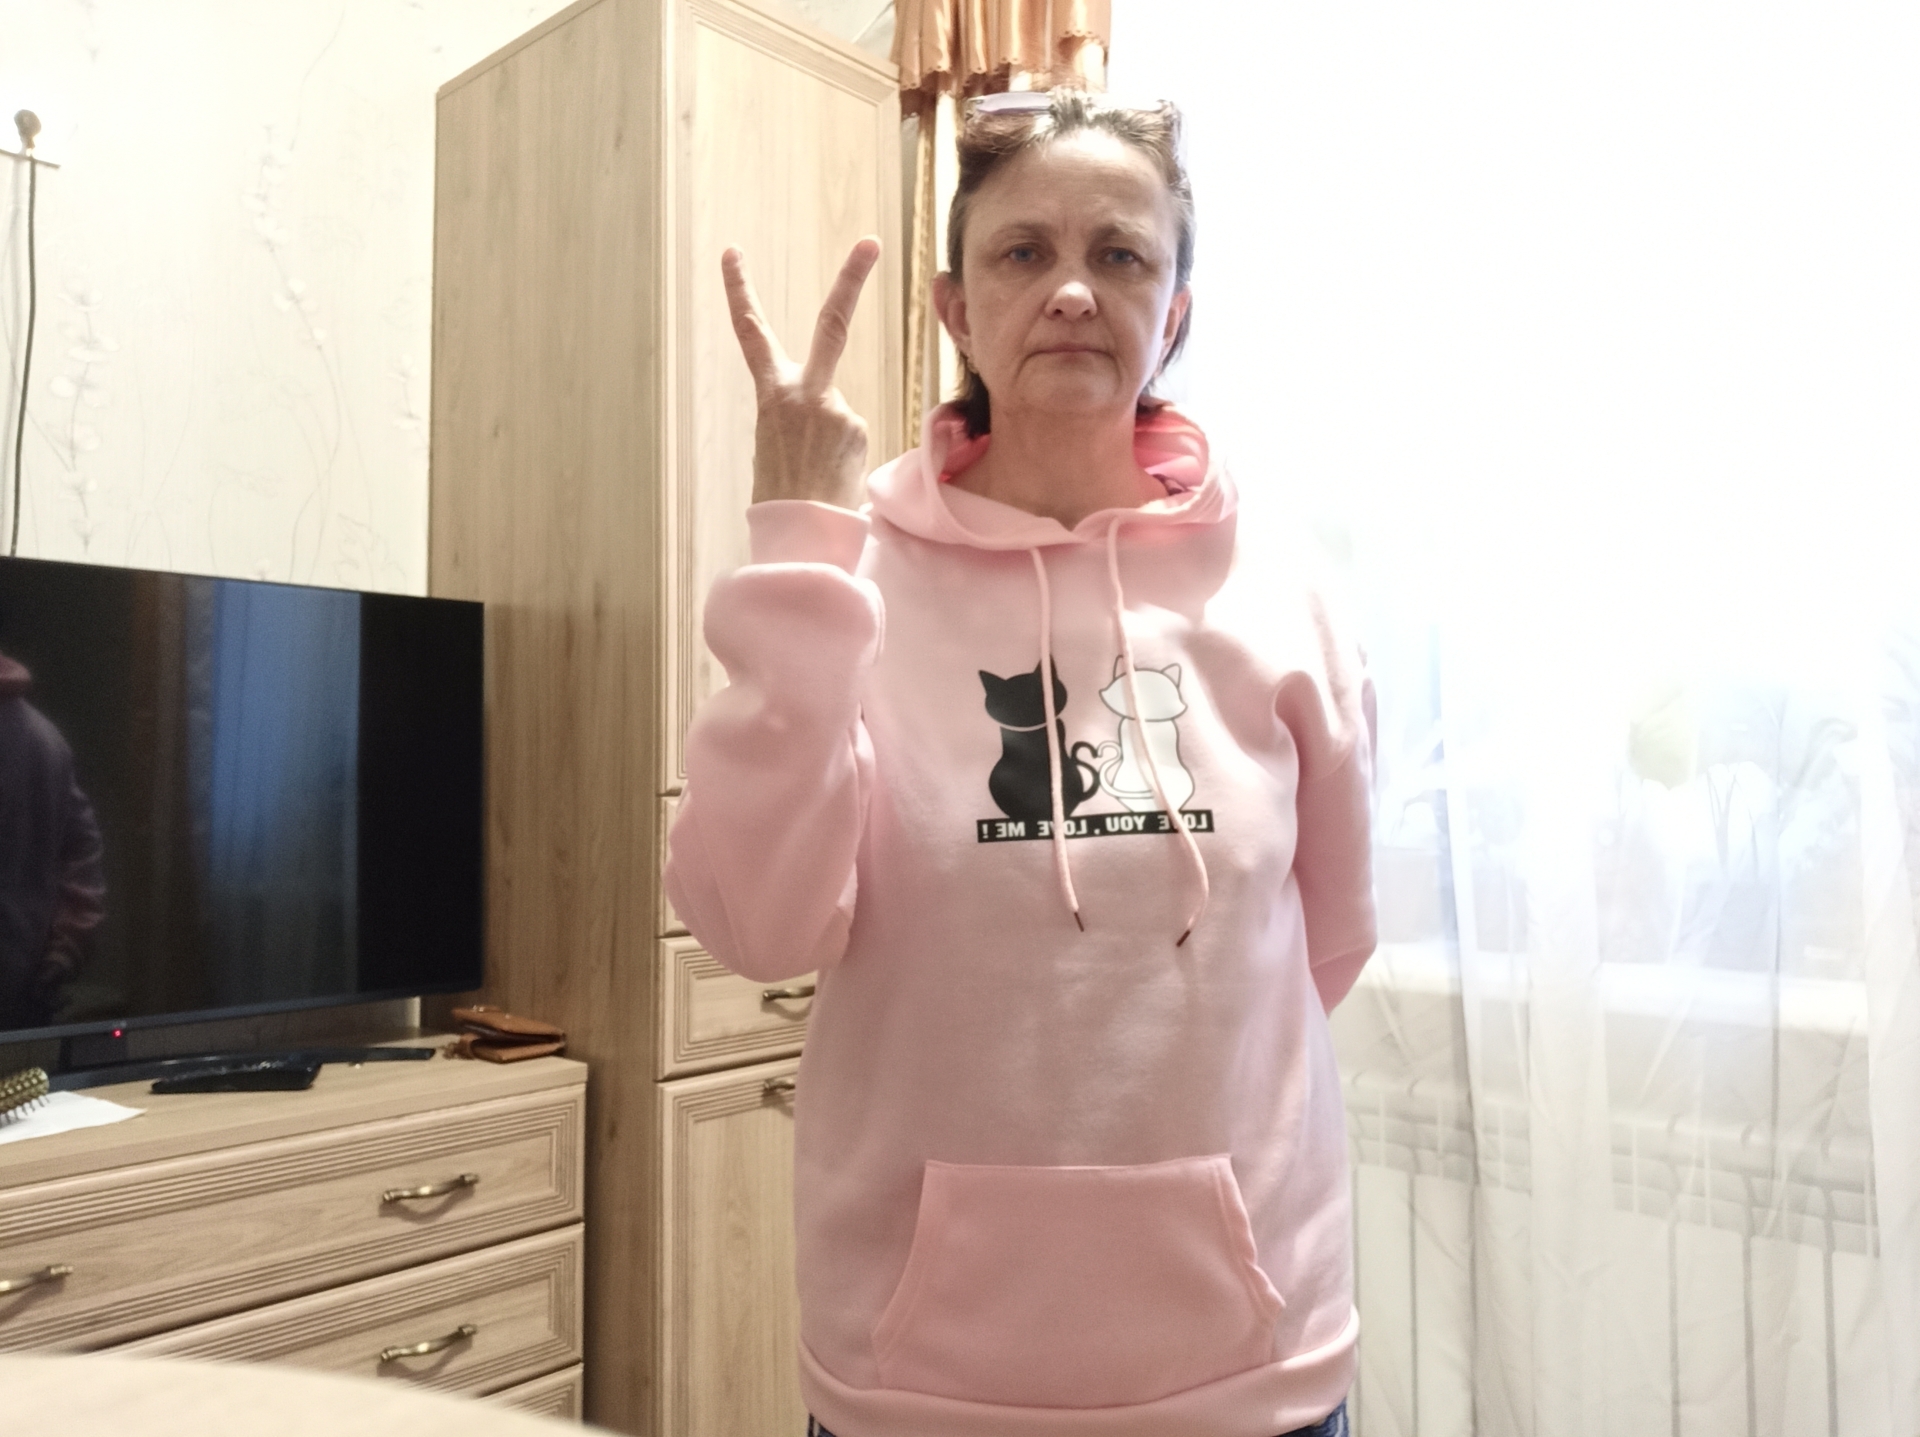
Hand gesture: peace_inverted